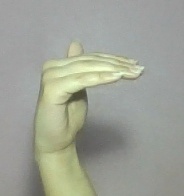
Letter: khaa